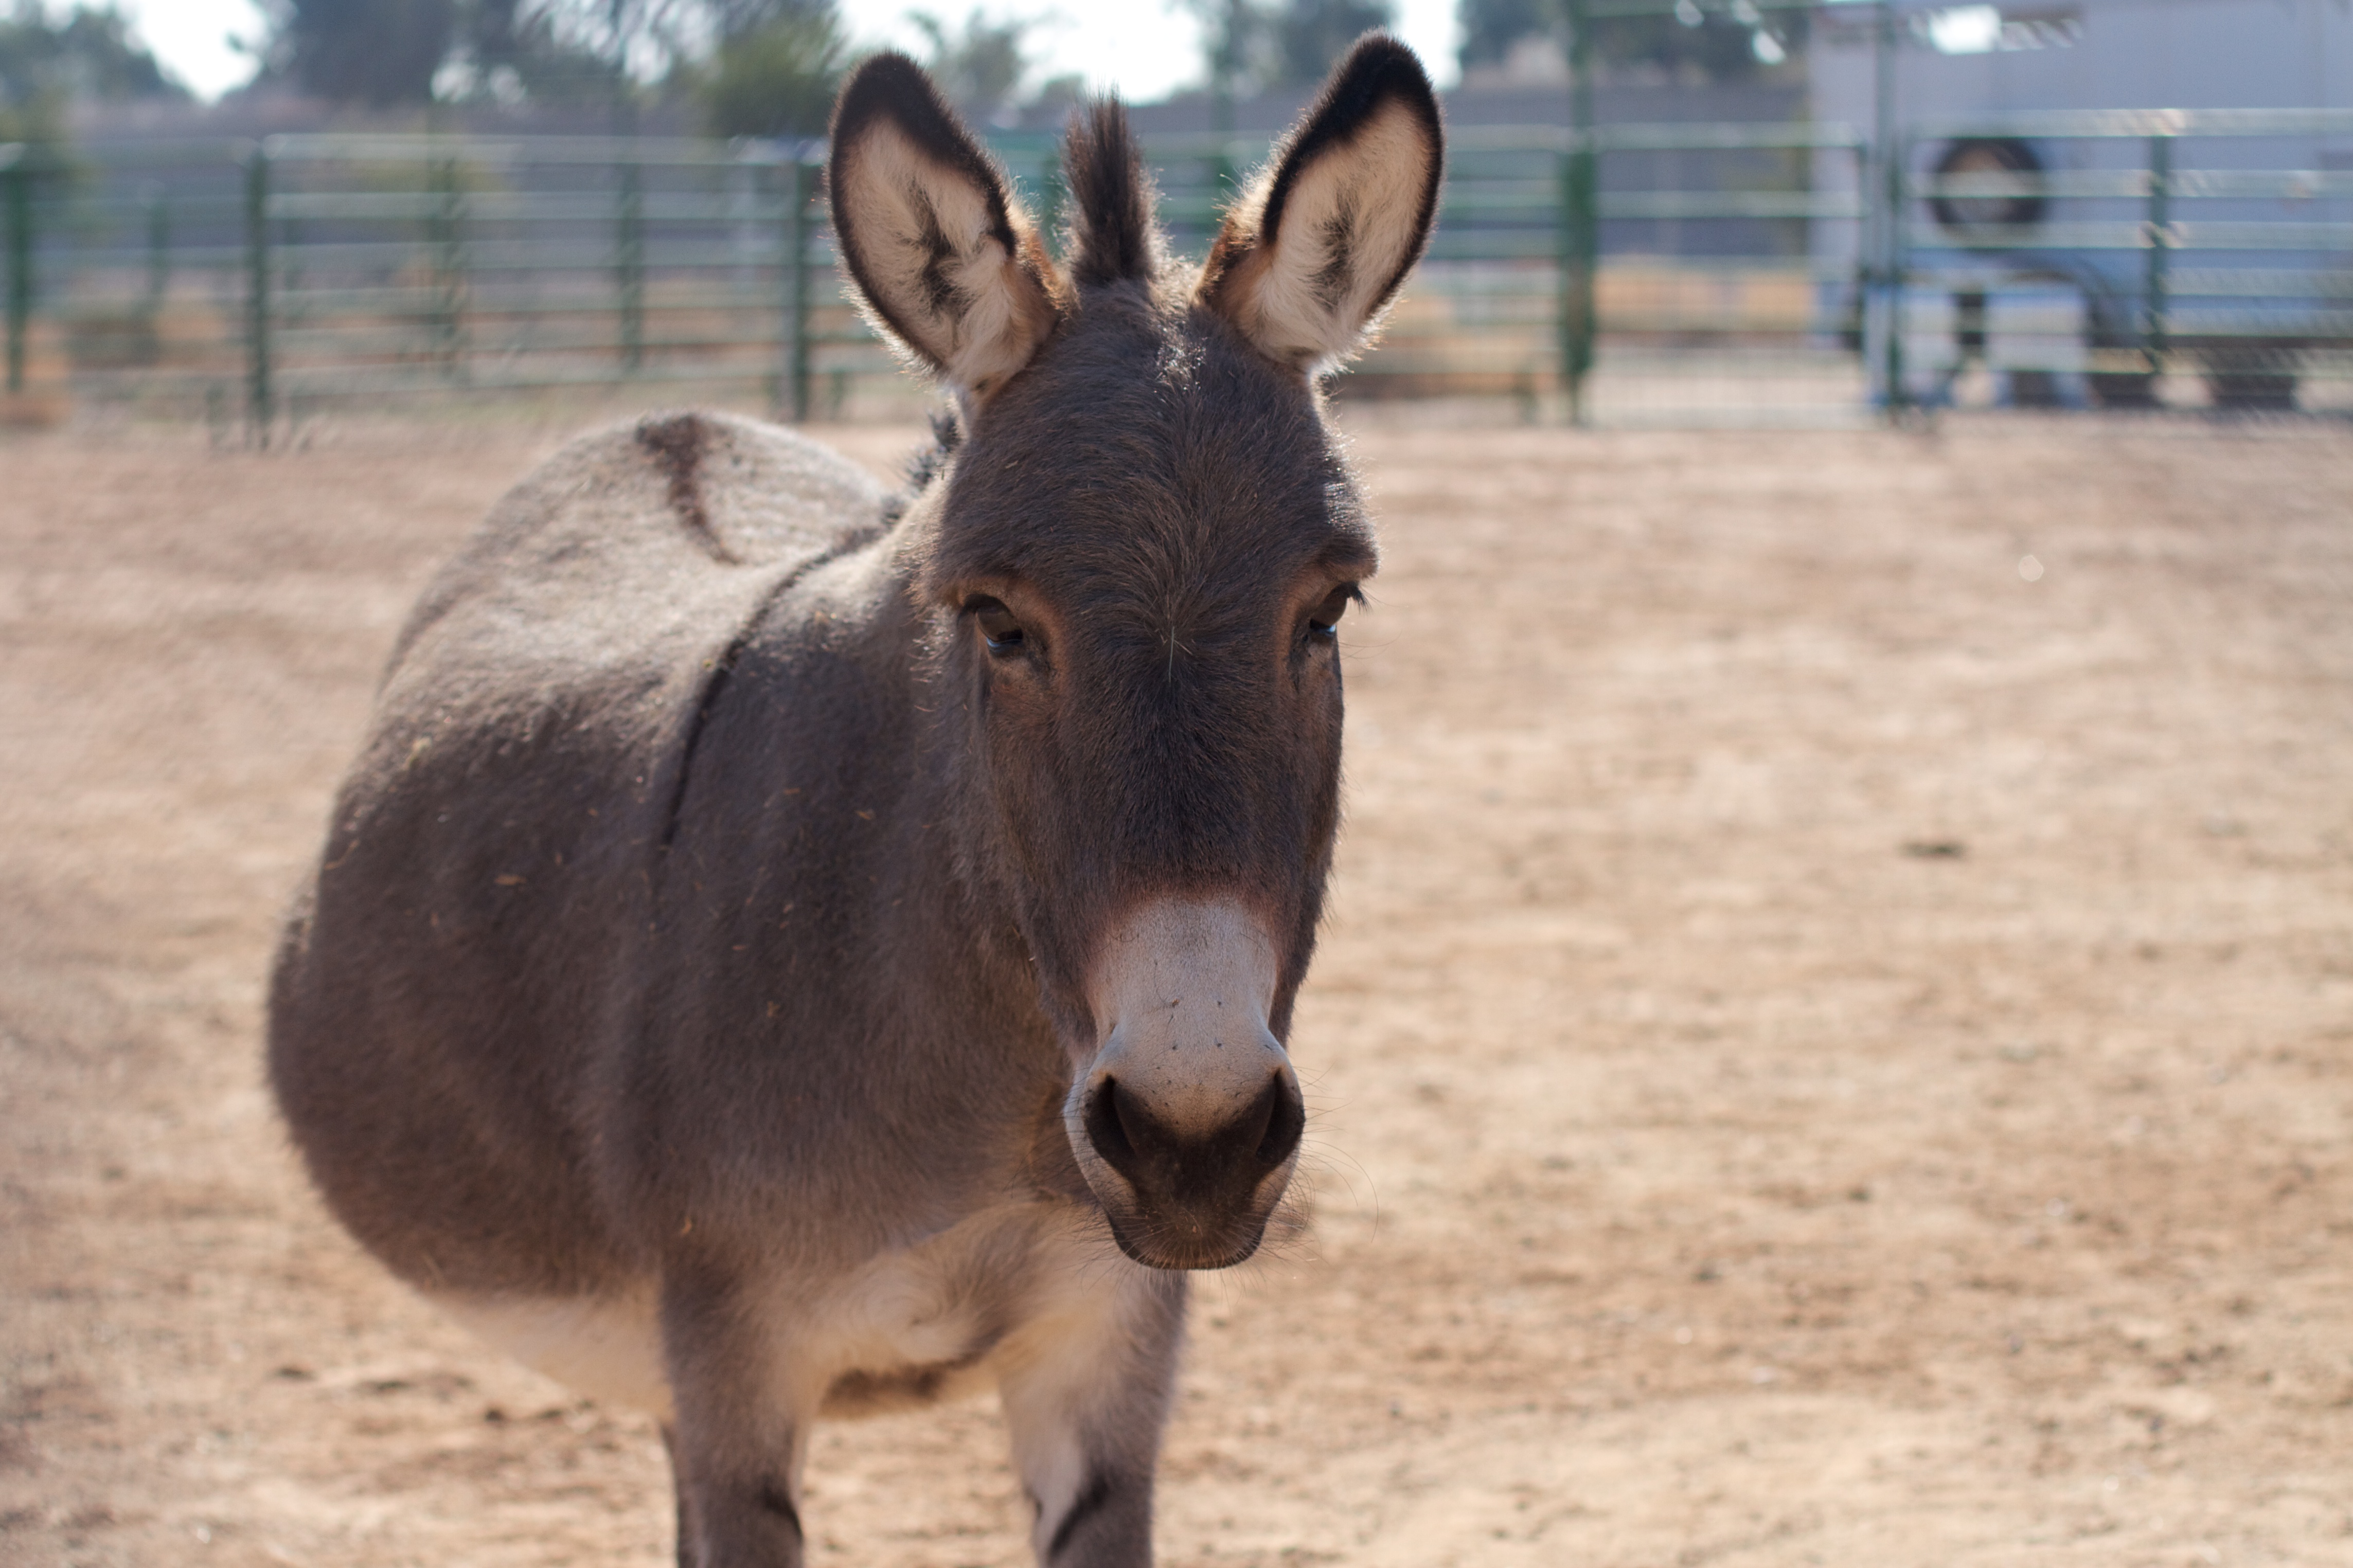
wildlife, horse, mammal, mane, fauna, donkey, vertebrate, mare, mule, pack animal, horse like mammal, mustang horse